Two Brothers Rocks

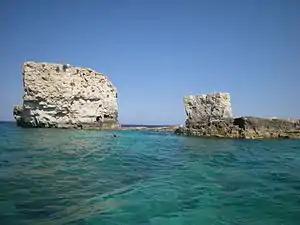
The Two Brothers Rocks

The Two Brothers Rocks (Italian: Scoglio Due Fratelli; Sicilian I Ru' Frati) are a rock formation in the Ionian Sea to the north-east of Syracuse in Sicily.